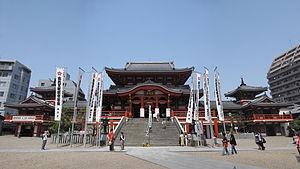
Le Ōsu Kannon est un temple du courant Shingon situé dans le quartier d'Ōsu à Nagoya au Japon. Il fait partie de la route des trente-trois Kannon d'Owari dont il est d'ailleurs la première étape.